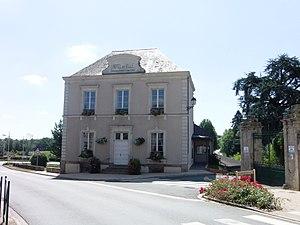
Hôtel de ville de Maulévrier (Maine et Loire, France). Juillet 2015.
Maulévrier est une commune française située dans le département de Maine-et-Loire en région Pays de la Loire. Elle se trouve au sud de la région historique et naturelle des Mauges, à la frontière avec les Deux-Sèvres.